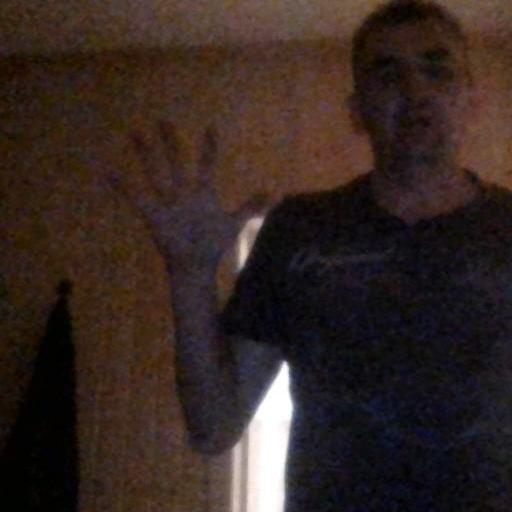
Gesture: palm